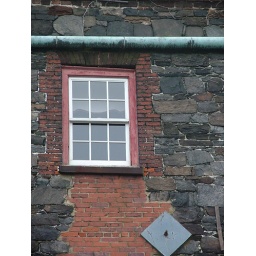
A window on a building in Savannah, GA